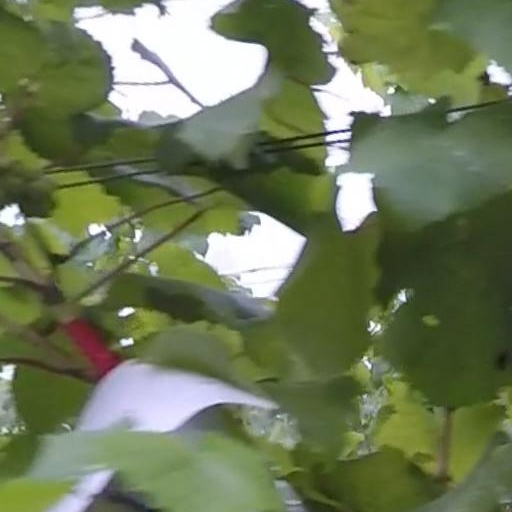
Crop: grape